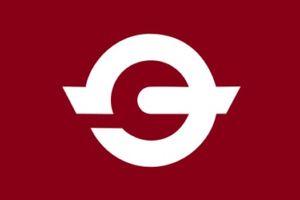
Tawaramoto est un bourg du district de Shiki, dans la préfecture de Nara, au Japon.